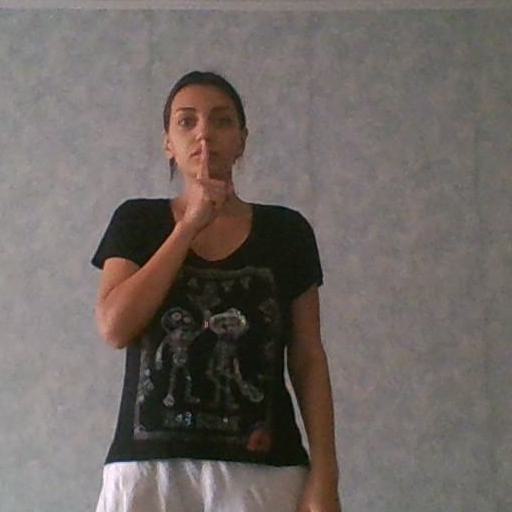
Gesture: mute